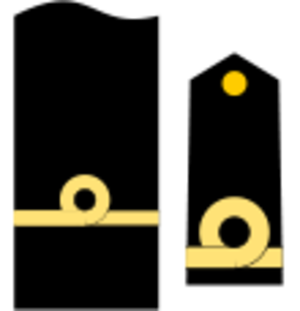
Les codes OTAN des grades des officiers des marines militaires définissent des équivalences de grades entre les rangs d’officiers des forces navales nationales membres de l'Organisation du traité de l'Atlantique nord.
Cet article donne les grades en vigueur dans les Forces armées espagnoles.